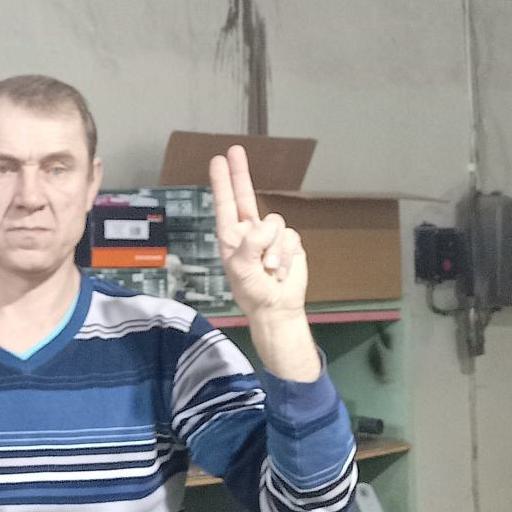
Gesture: two_up